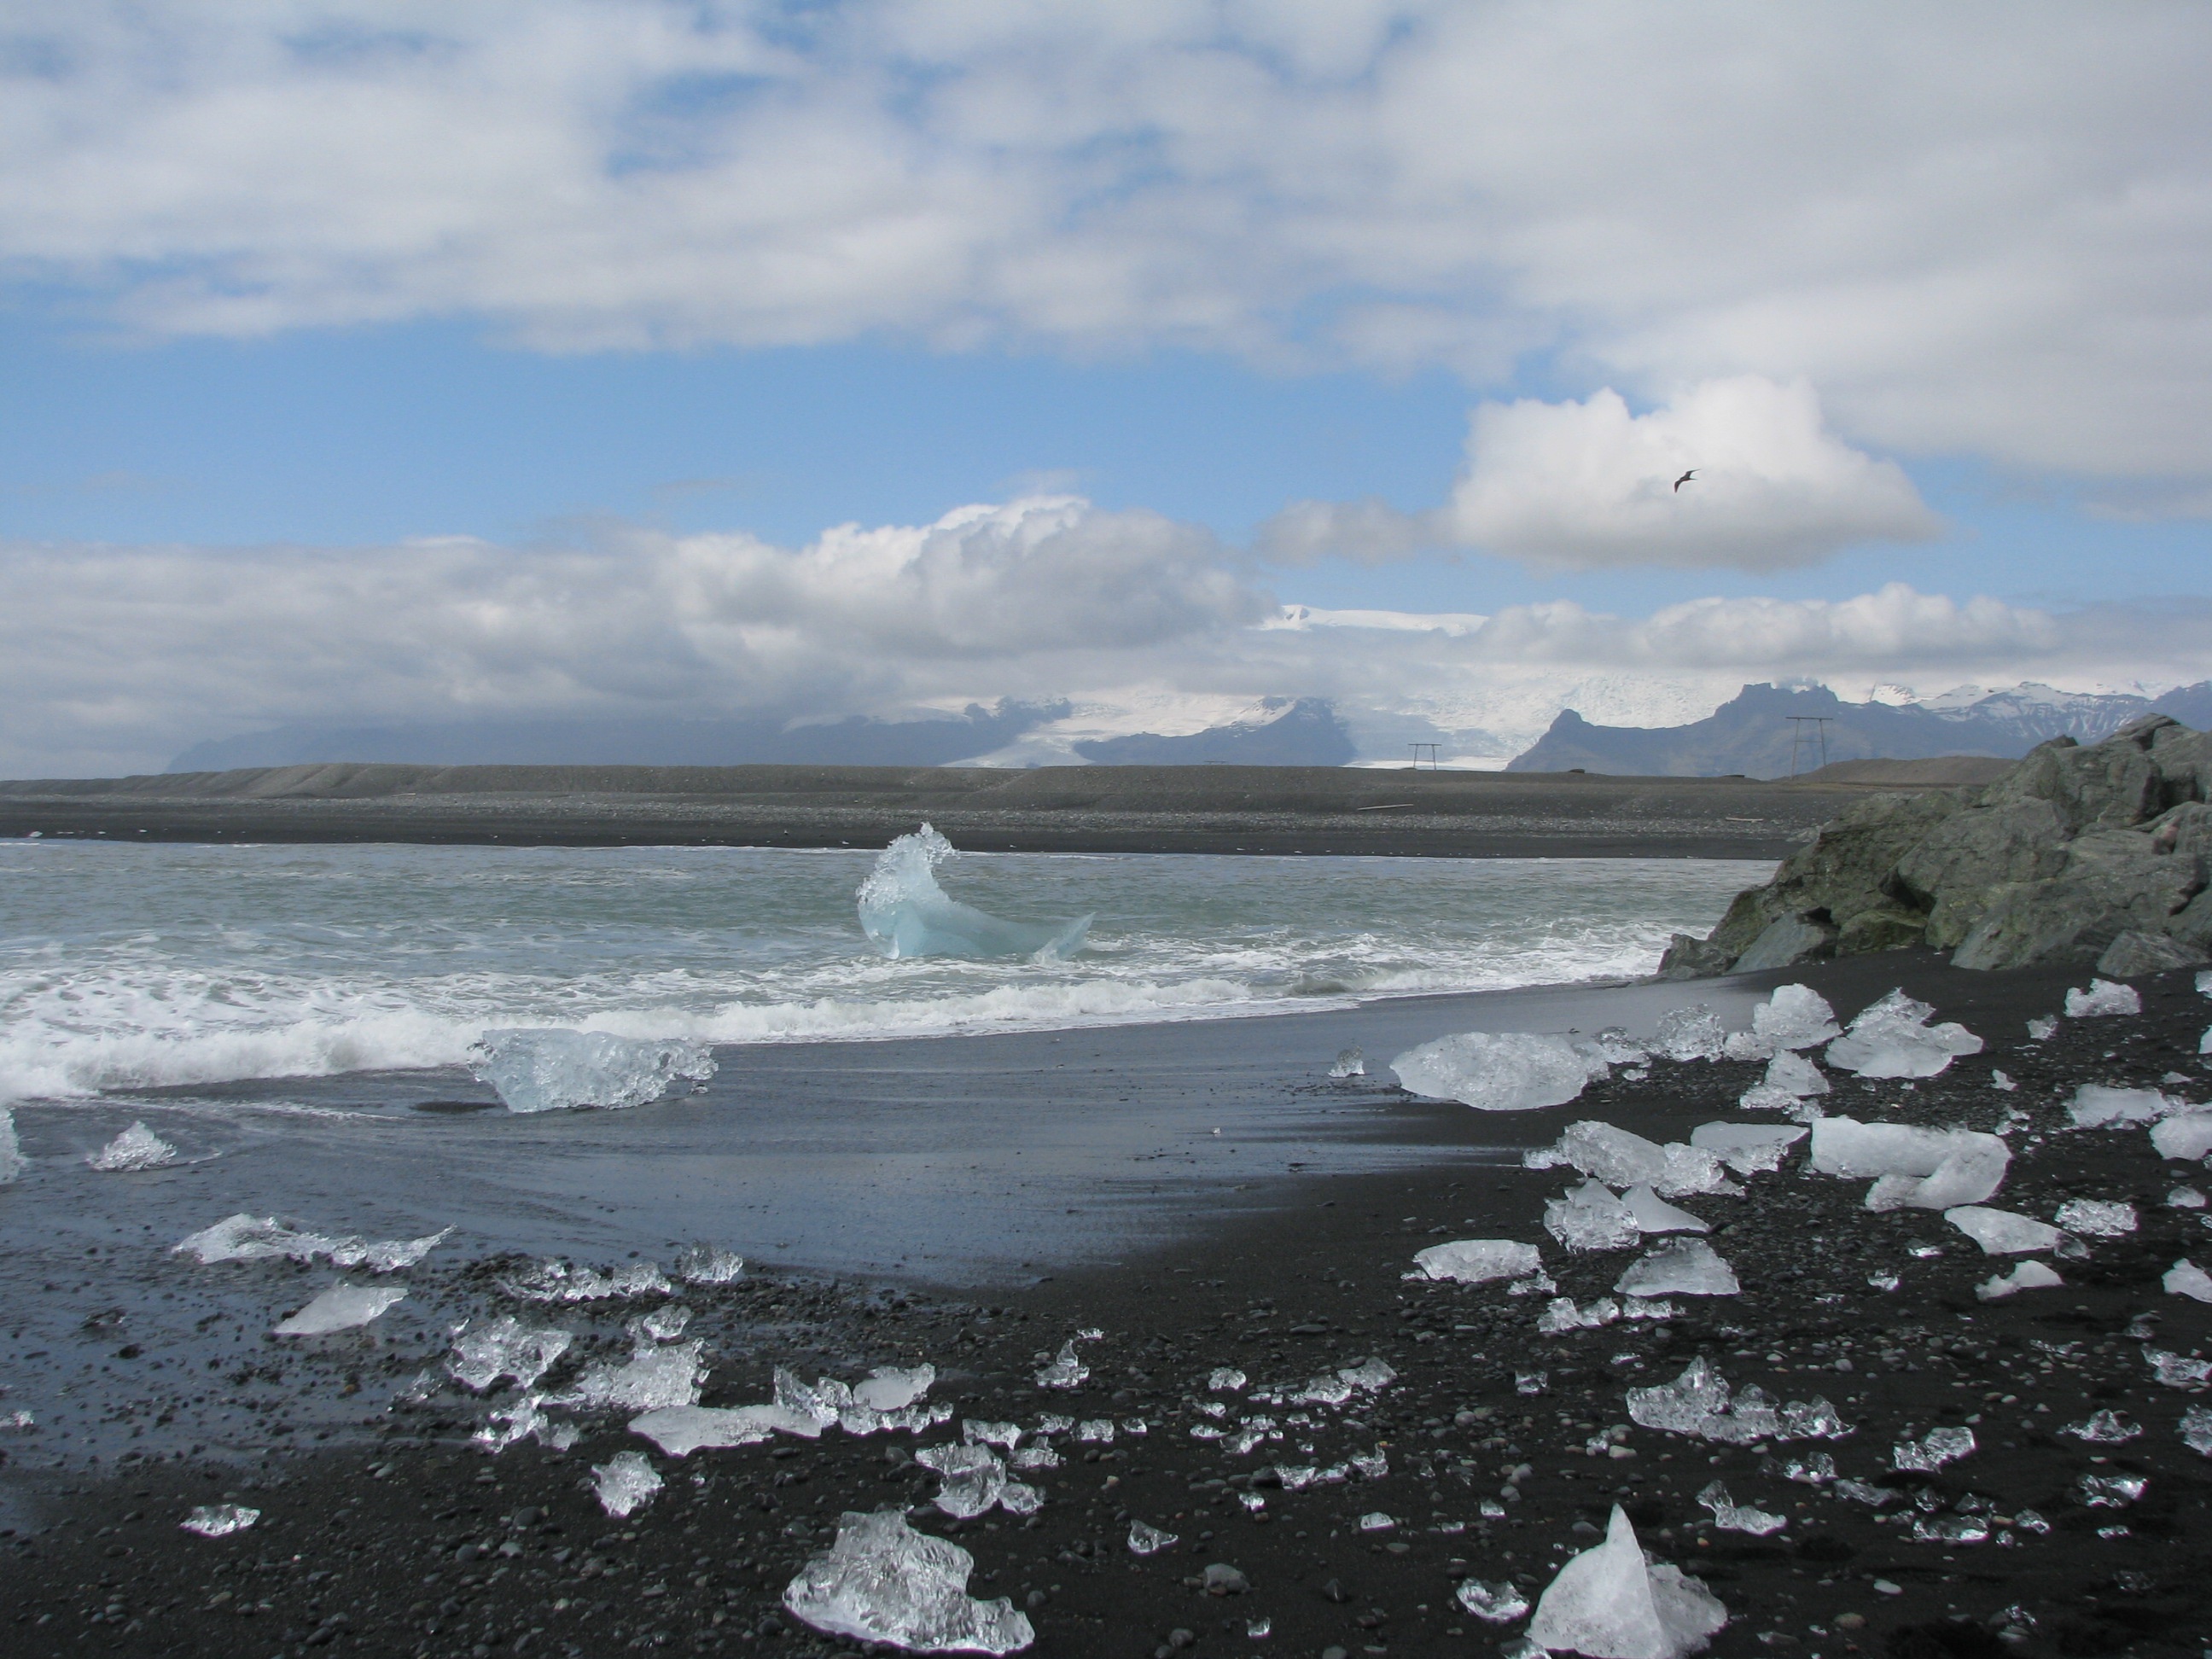
beach, sea, coast, water, ocean, horizon, snow, cloud, shore, wave, ice, bay, iceland, arctic, iceberg, body of water, black sand, loch, arctic ocean, natural environment, geographical feature, wind wave